Outing club

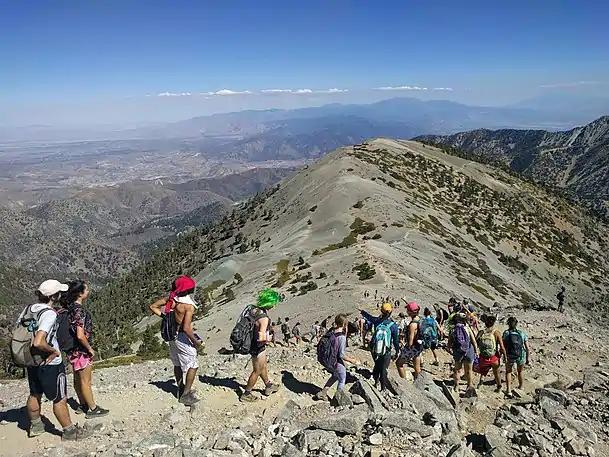
On the Loose, the outing club of the Claremont Colleges, hosts an annual hike up Mount Baldy in the San Gabriel Mountains in swimwear or goofy costumes.

An outing club participates in a variety of outdoor recreational activities. The specific activities depend on the club and may range from wilderness exploration (such as climbing, hiking, and canoeing) to more "extreme" sports such as snowboarding and hang gliding. Clubs typically provide gear and training for new members to help them participate safely.